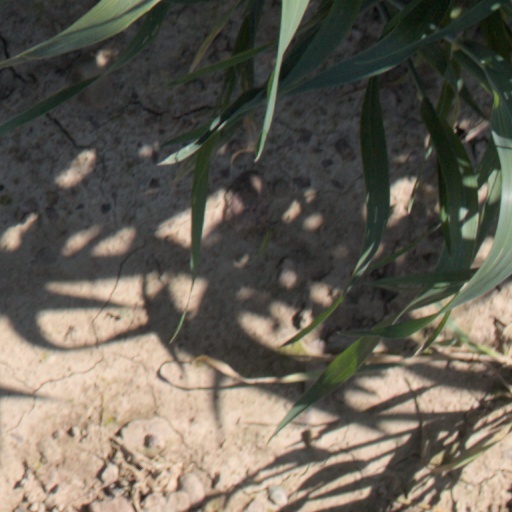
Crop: wheat